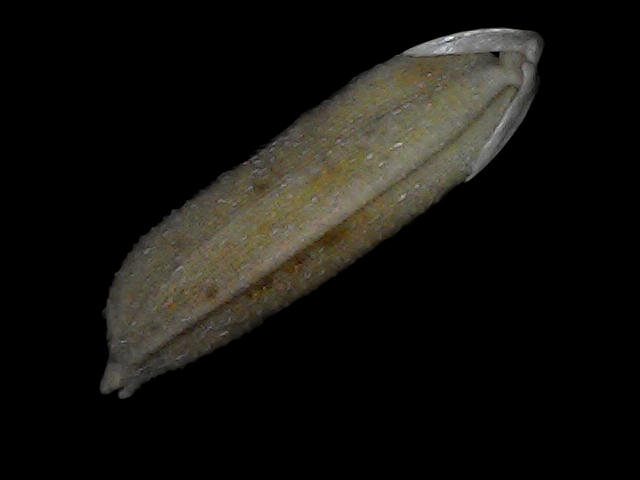
Rice variety: Bd87